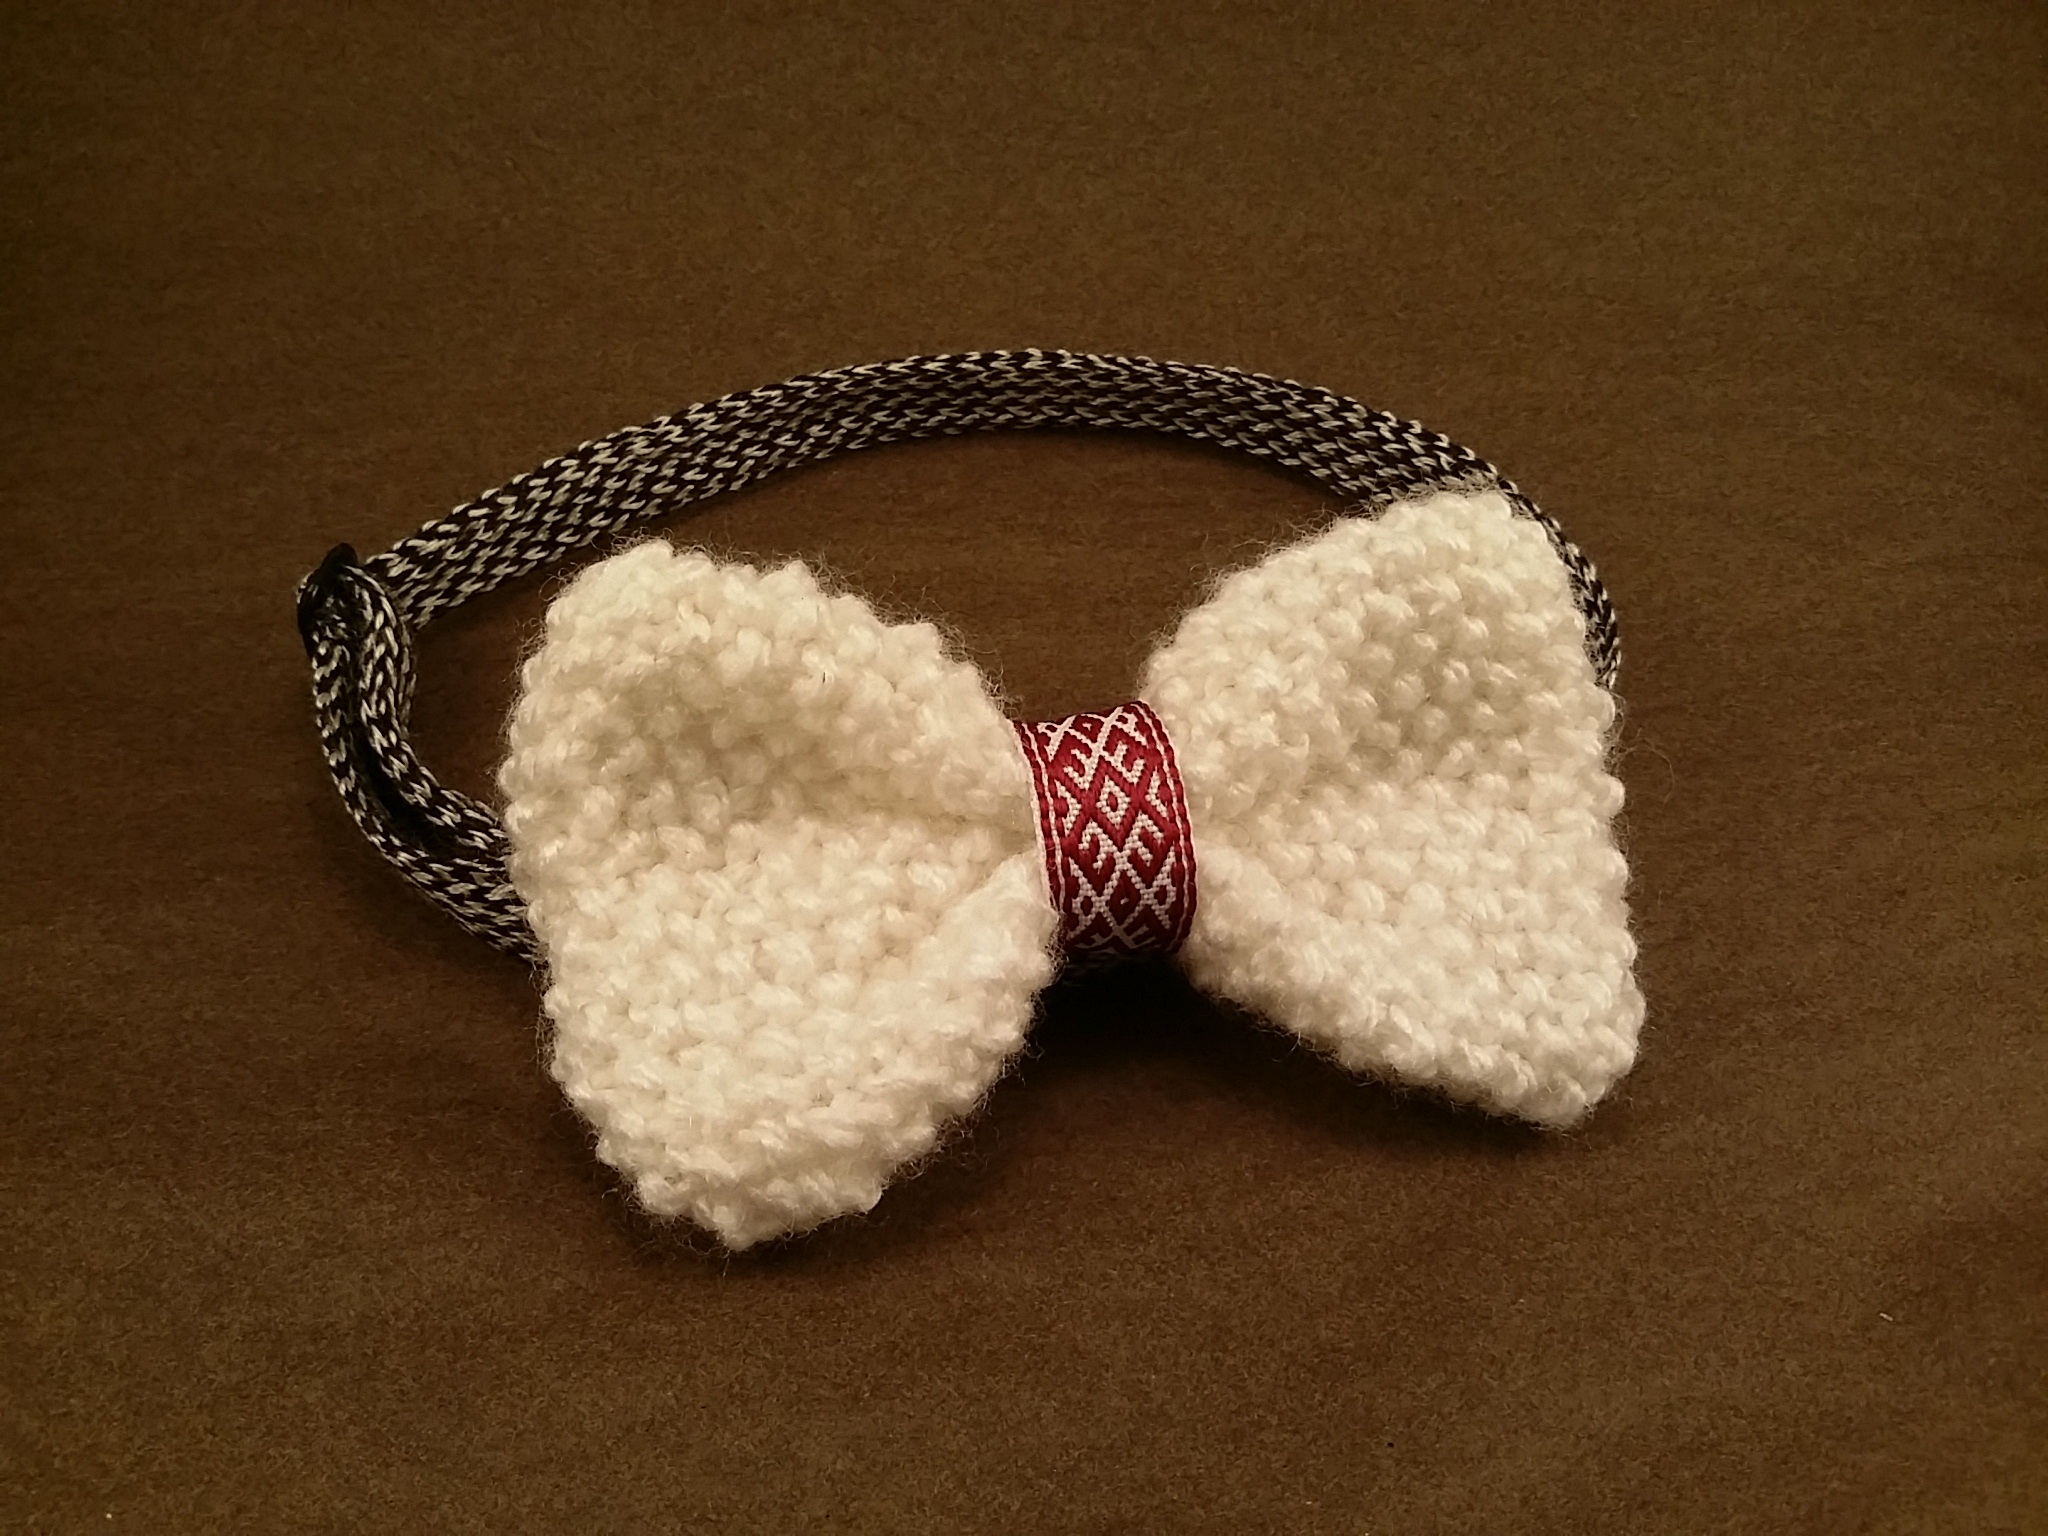
winter, gift, pattern, tie, fashion, clothing, knit, bead, circle, bracelet, bow tie, jewellery, crochet, art, design, handmade, bow, knitted, fashion accessory, hair accessory, kiwi bow ties